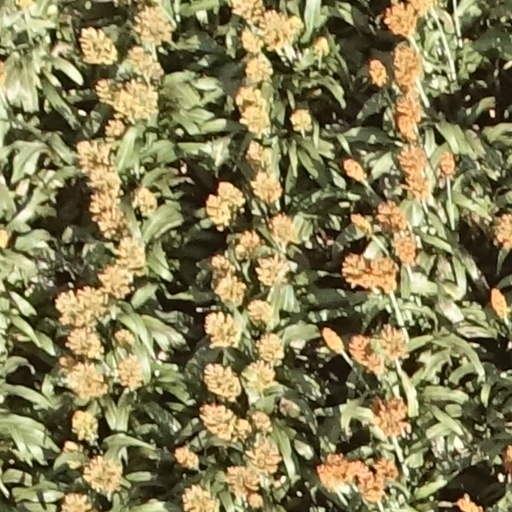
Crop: sorghum